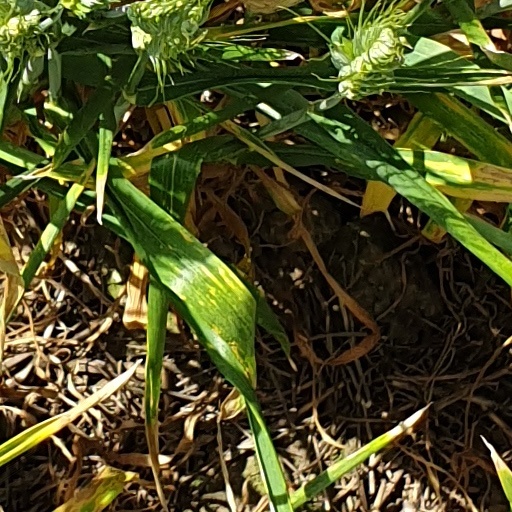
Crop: wheat